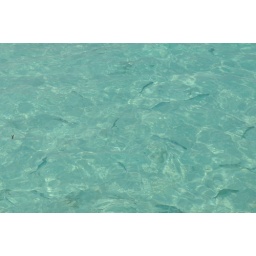
Look down from water bunglaow.. oh.. beautiful, fishes swimming all around :)